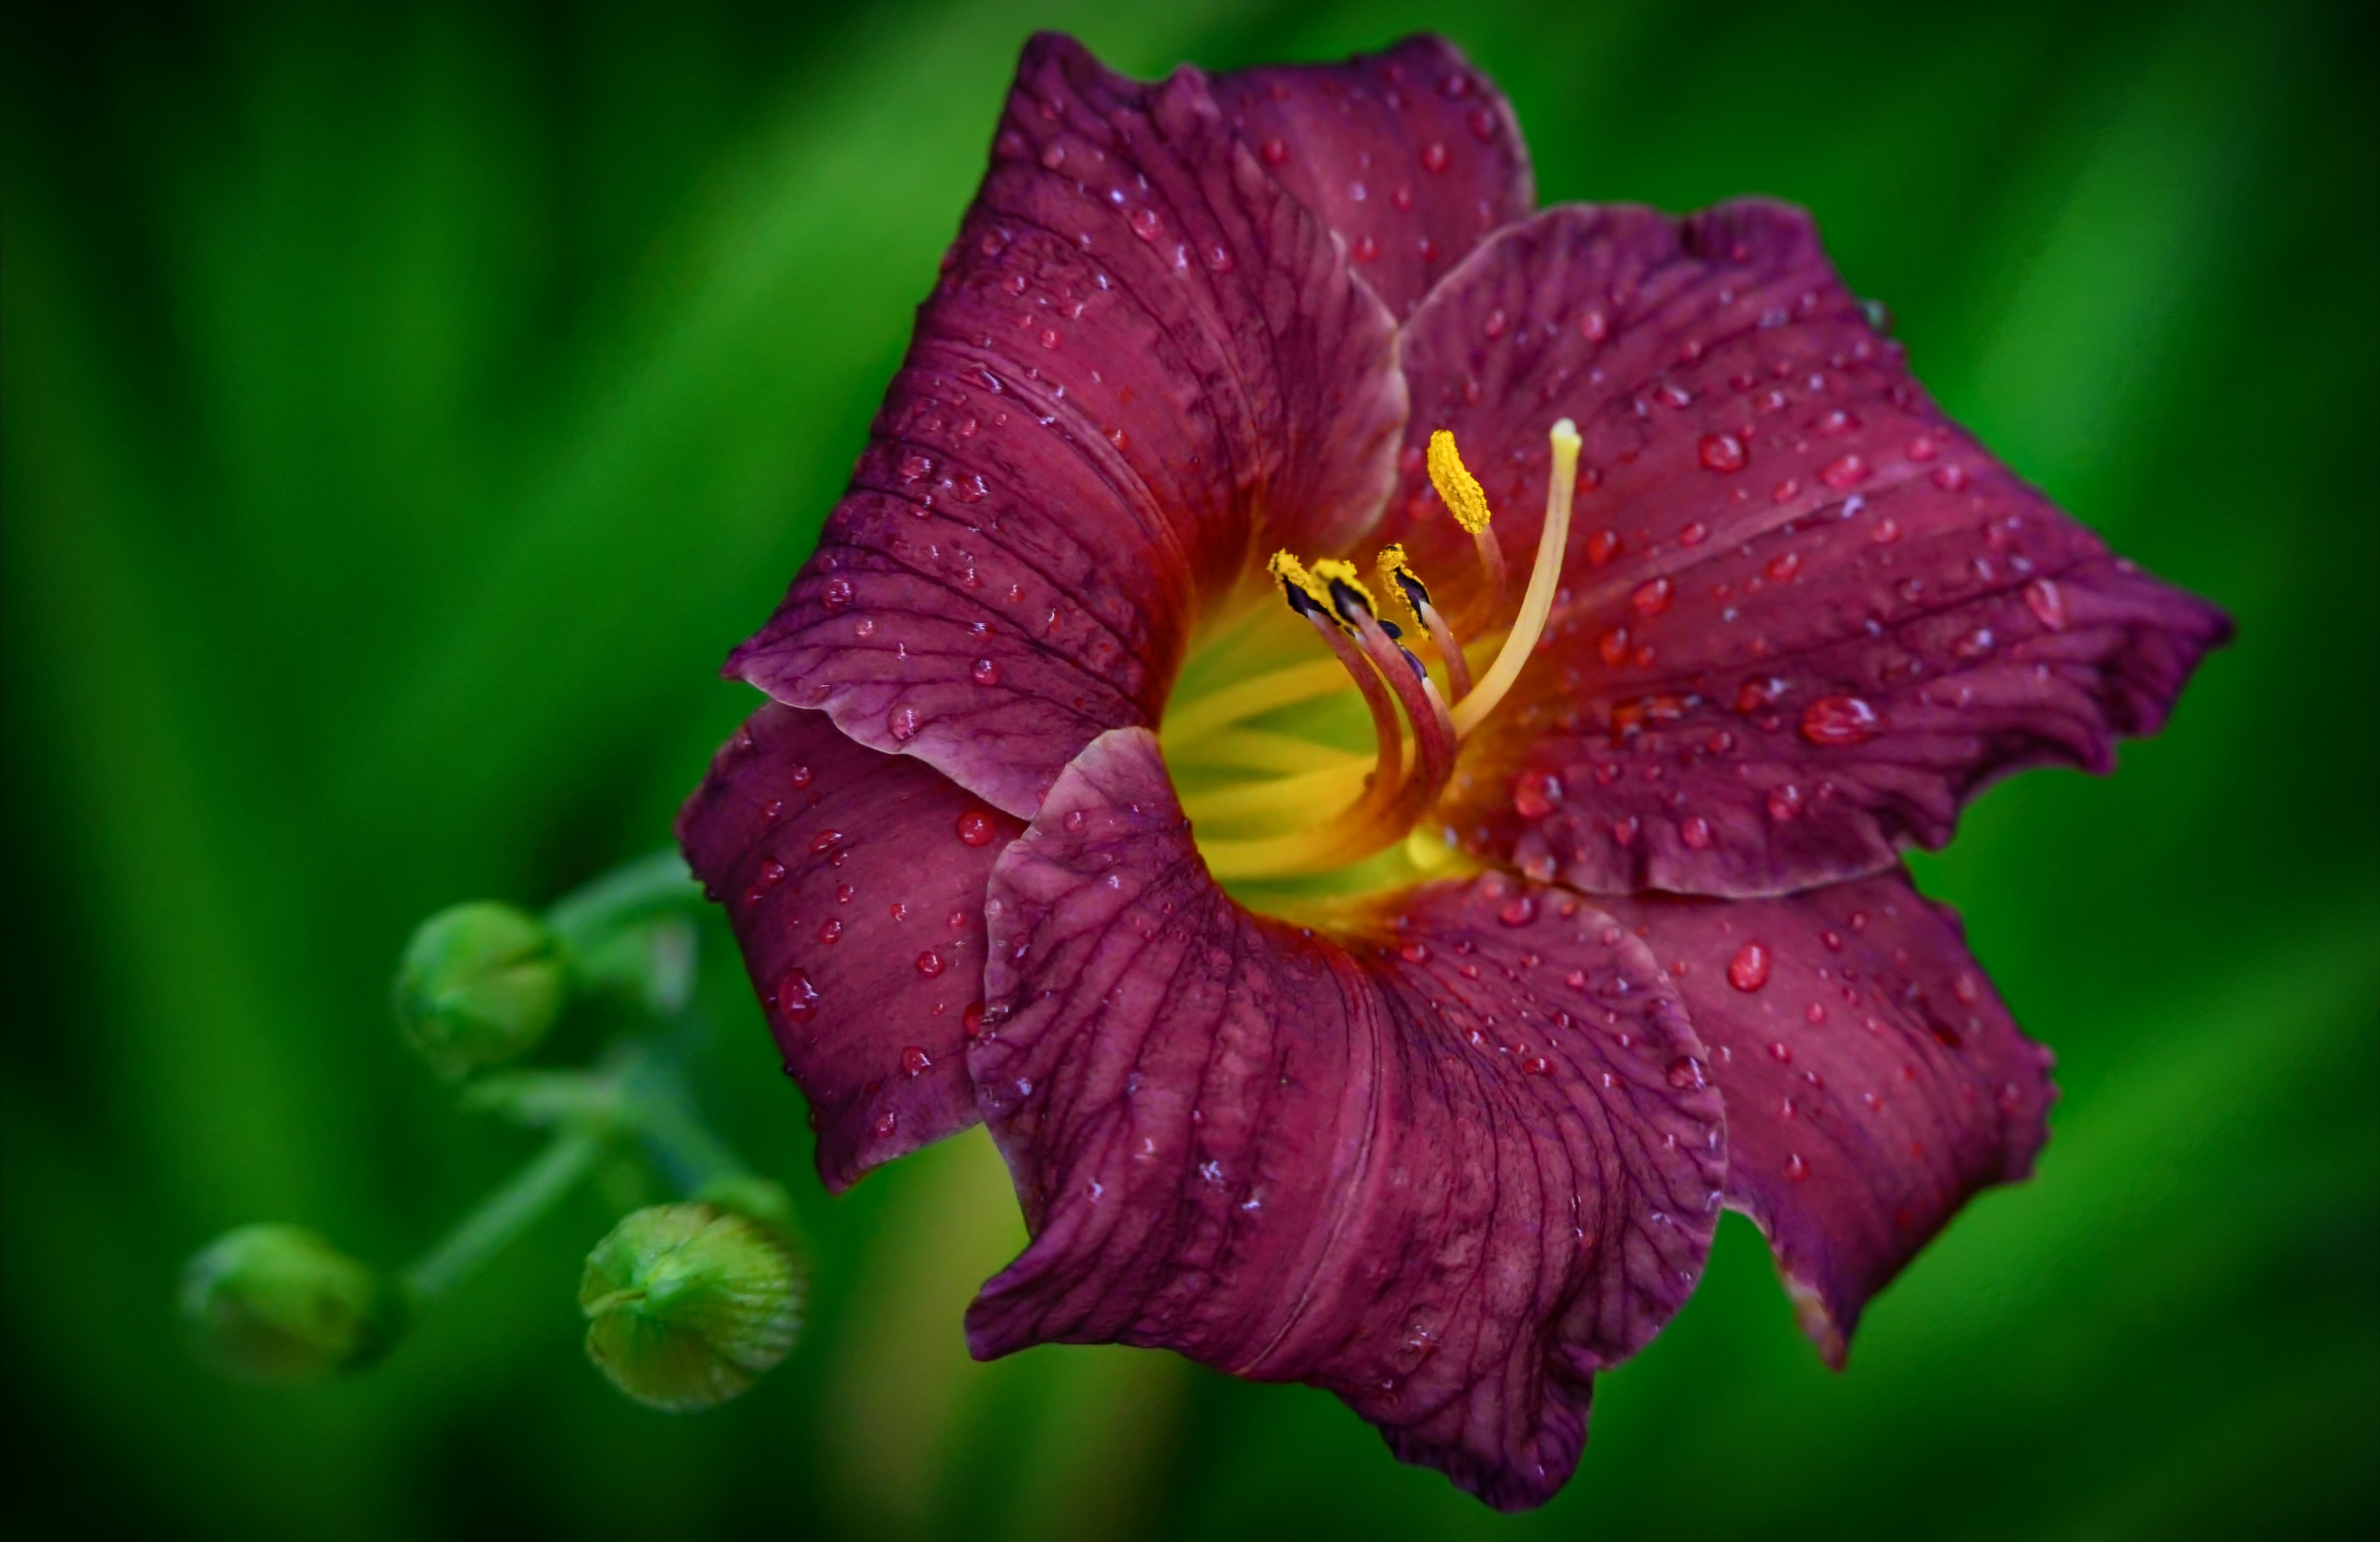
nature, plant, flower, petal, summer, garden, flora, close up, daylily, macro photography, hemerocallis, flowering plant, summer flower, plant stem, land plant